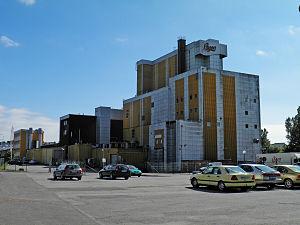
Pågen est une entreprise agroalimentaire suédoise spécialisée dans la fabrication et la distribution de produits de boulangerie, connue pour la marque de pain grillé Krisprolls.